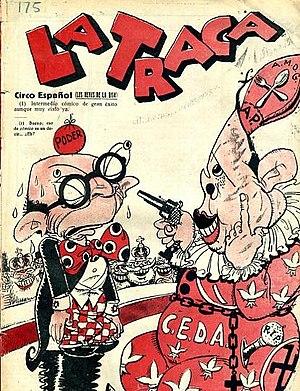
1934 est une année commune commençant un lundi.
Ricardo Samper Ibáñez, né à Valence le 25 août 1881 et mort à Genève le 27 octobre 1938, est un avocat et homme d'État républicain espagnol.